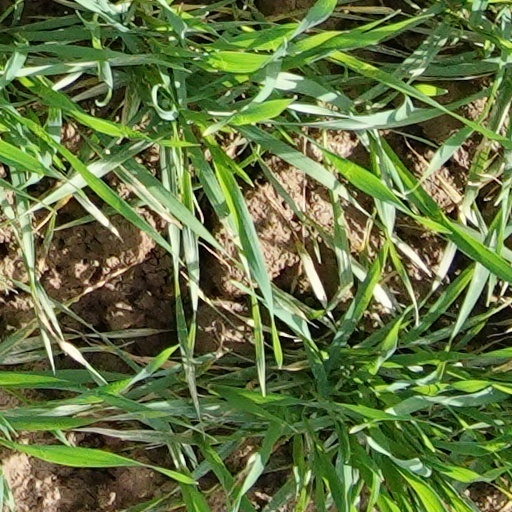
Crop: wheat